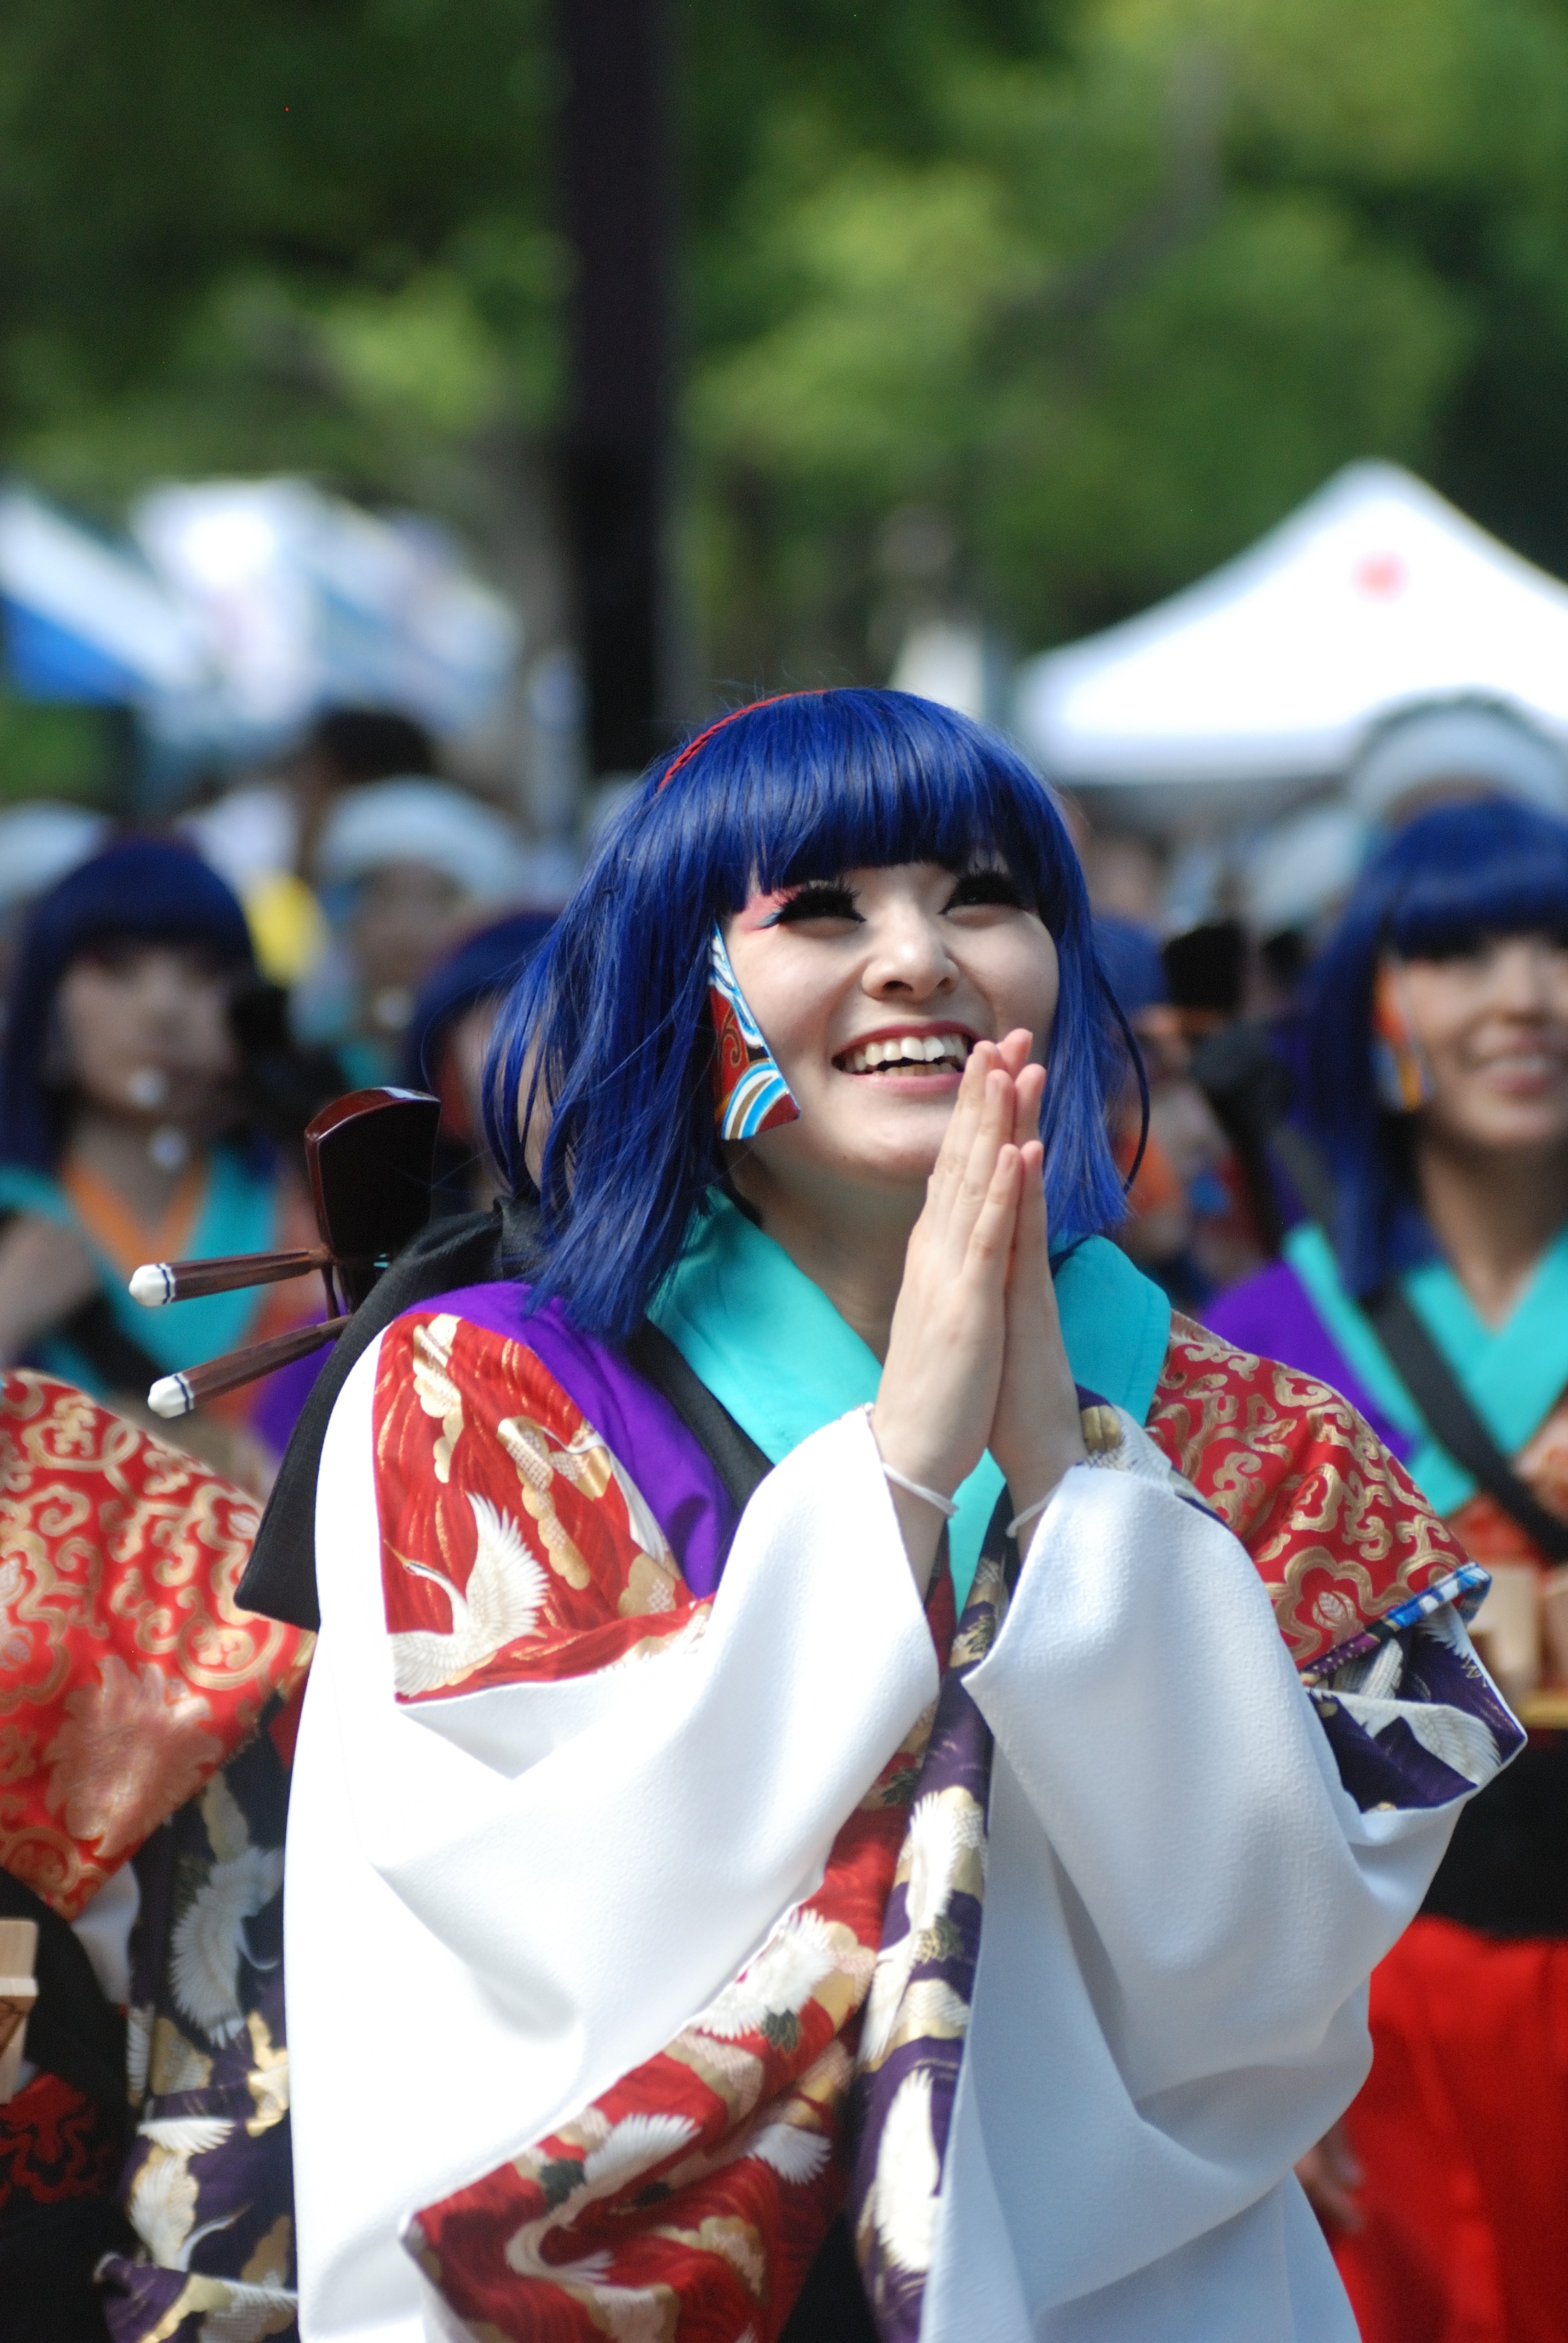
celebration, colourful, color, clothing, colorful, smiling, smile, makeup, kimono, face, cosplay, festival, happy, women, costume, anime, festivities, yosakoi, printed clothing